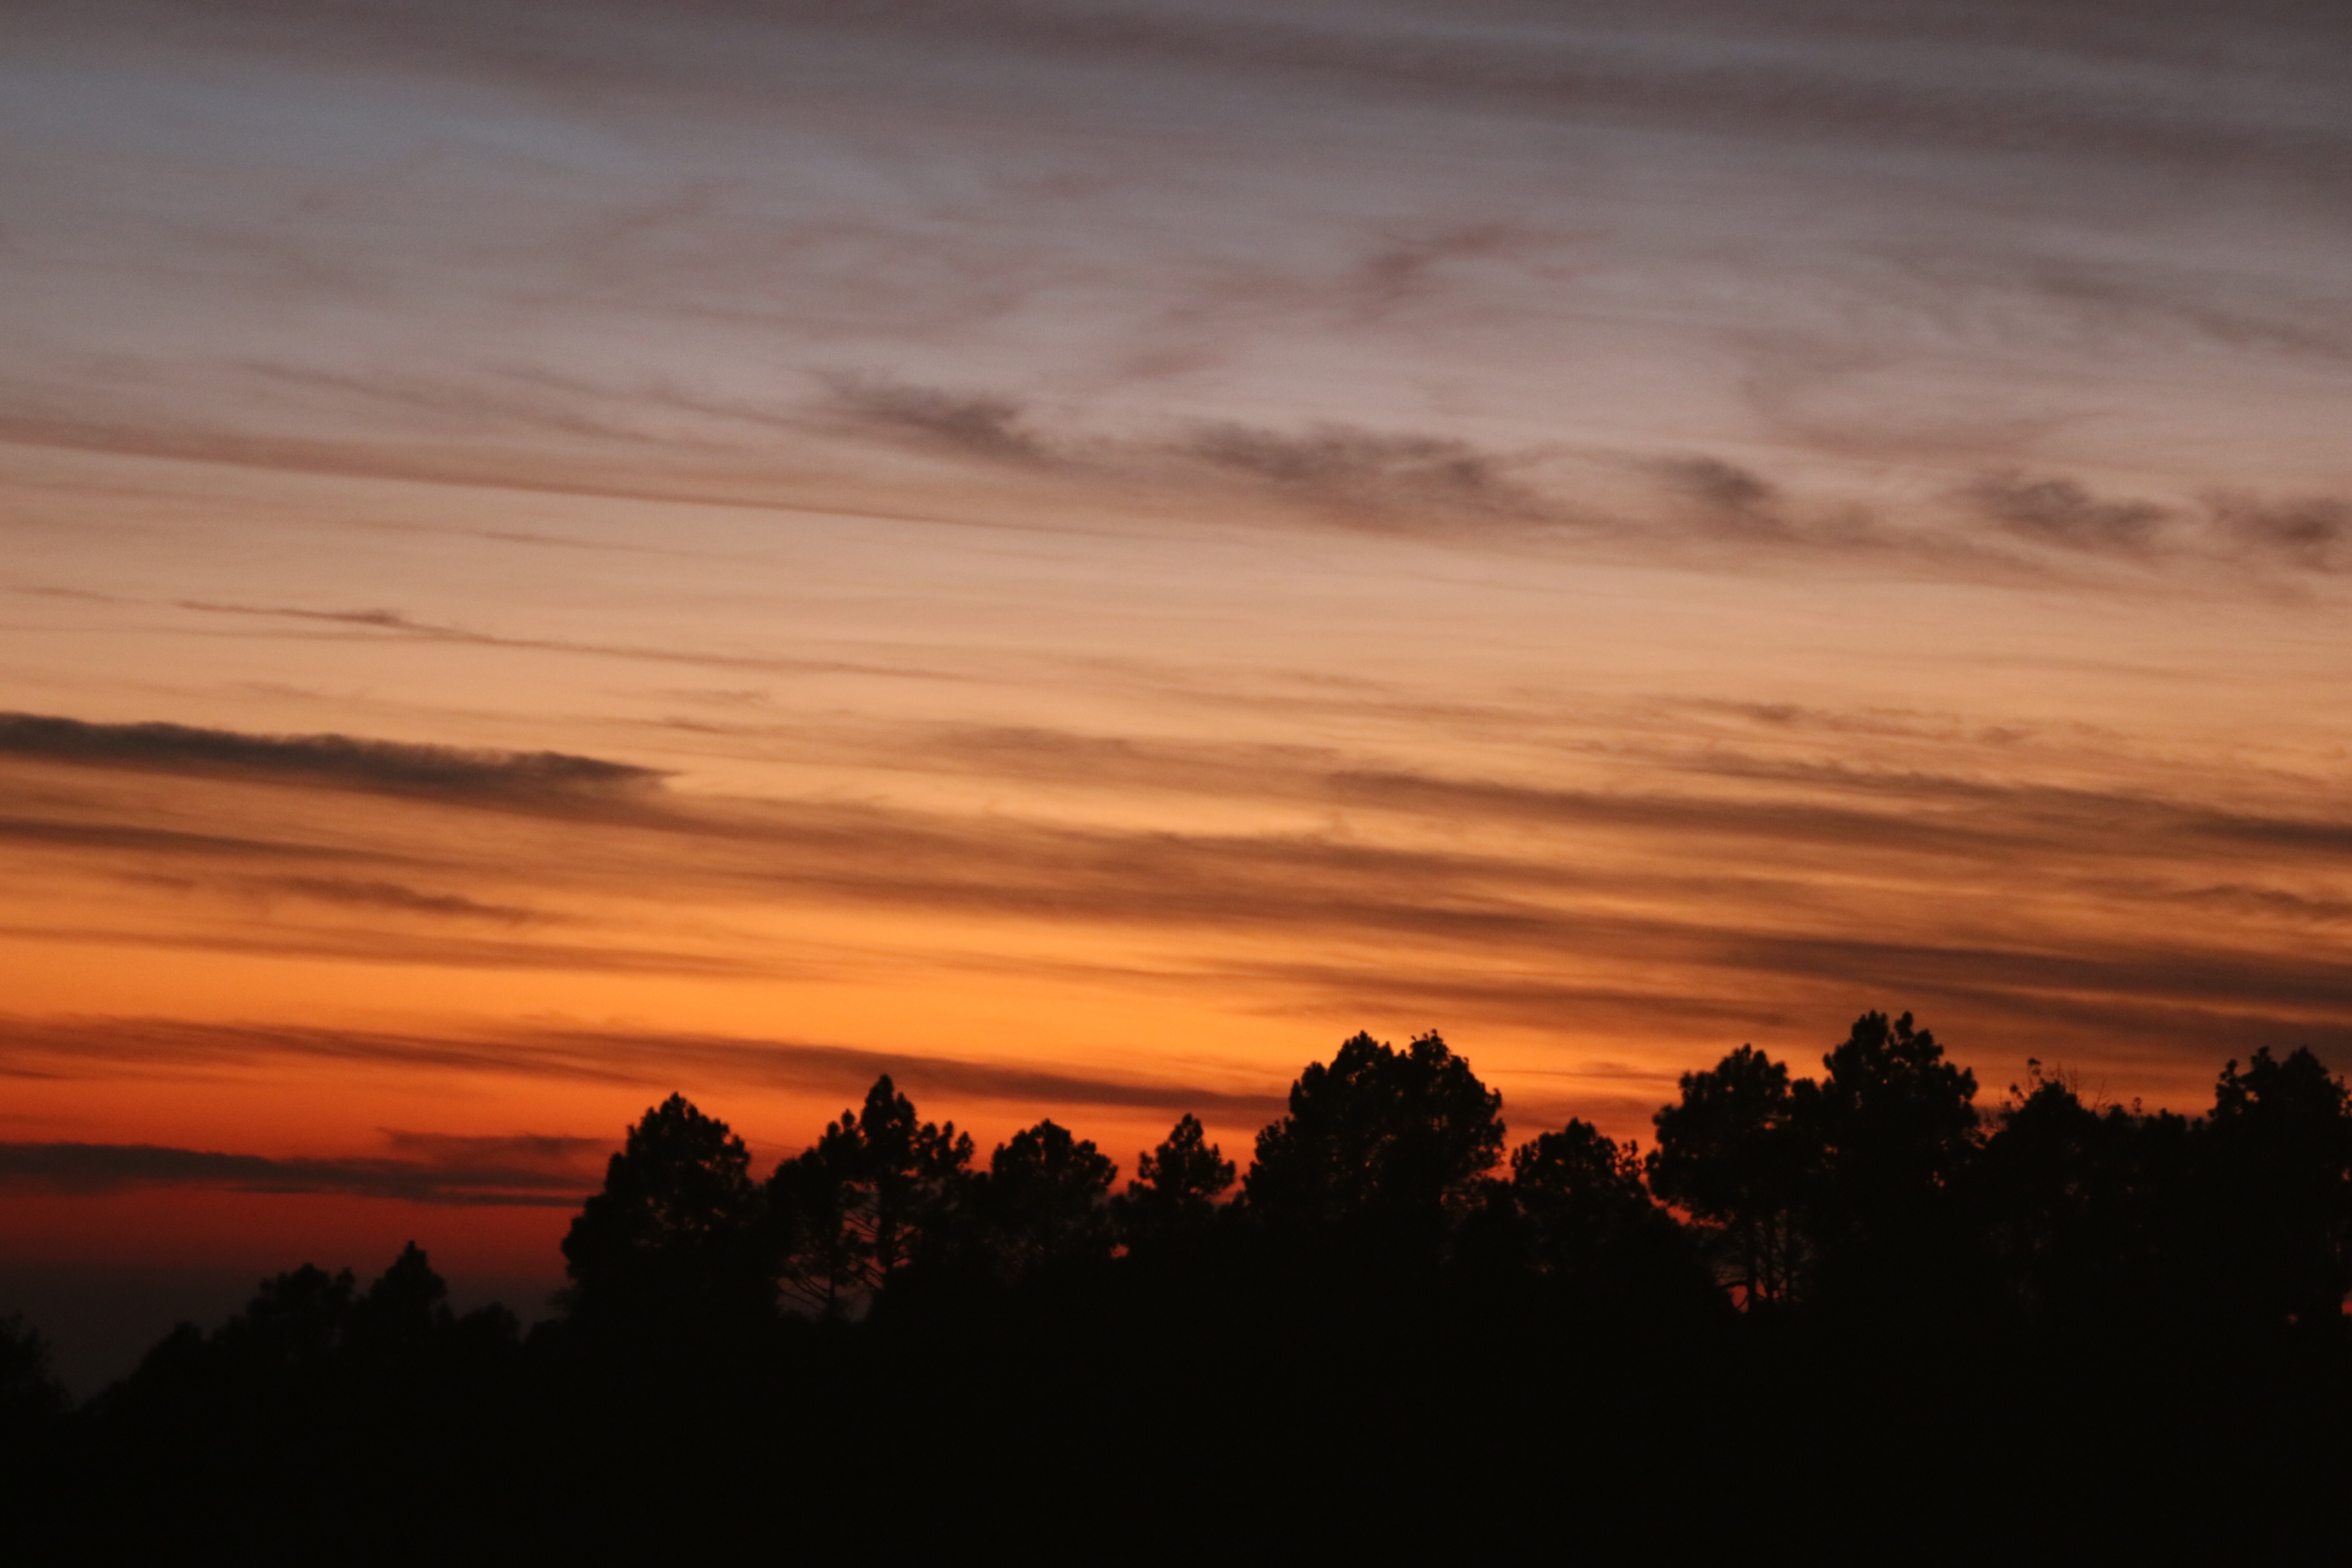
horizon, cloud, sky, sunrise, sunset, field, sunlight, morning, dawn, atmosphere, dusk, evening, afterglow, red sky, red sky at morning